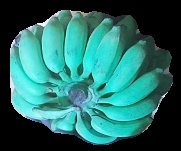
Variety: elakki-bale
Grade: grade3